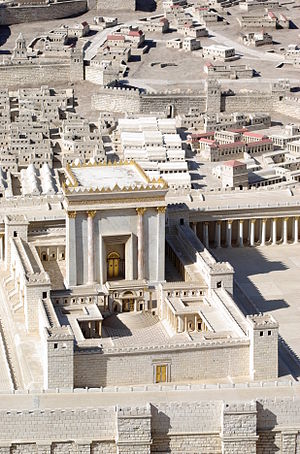
Det Andet Tempel / Herodes' tempel
En model af Herodes' tempel
Det Andet Tempel er et udtryk, der refererer til det genopførte jødiske tempel, der stod på Tempelbjerget i Jerusalem fra 515 f.Kr. til 70 e.Kr.. Det første tempel kaldt Salomos Tempel efter Kong Salomo stod fra omkring 1000 f.Kr. til 586 f.Kr., indtil det blev ødelagt af babylonerne.